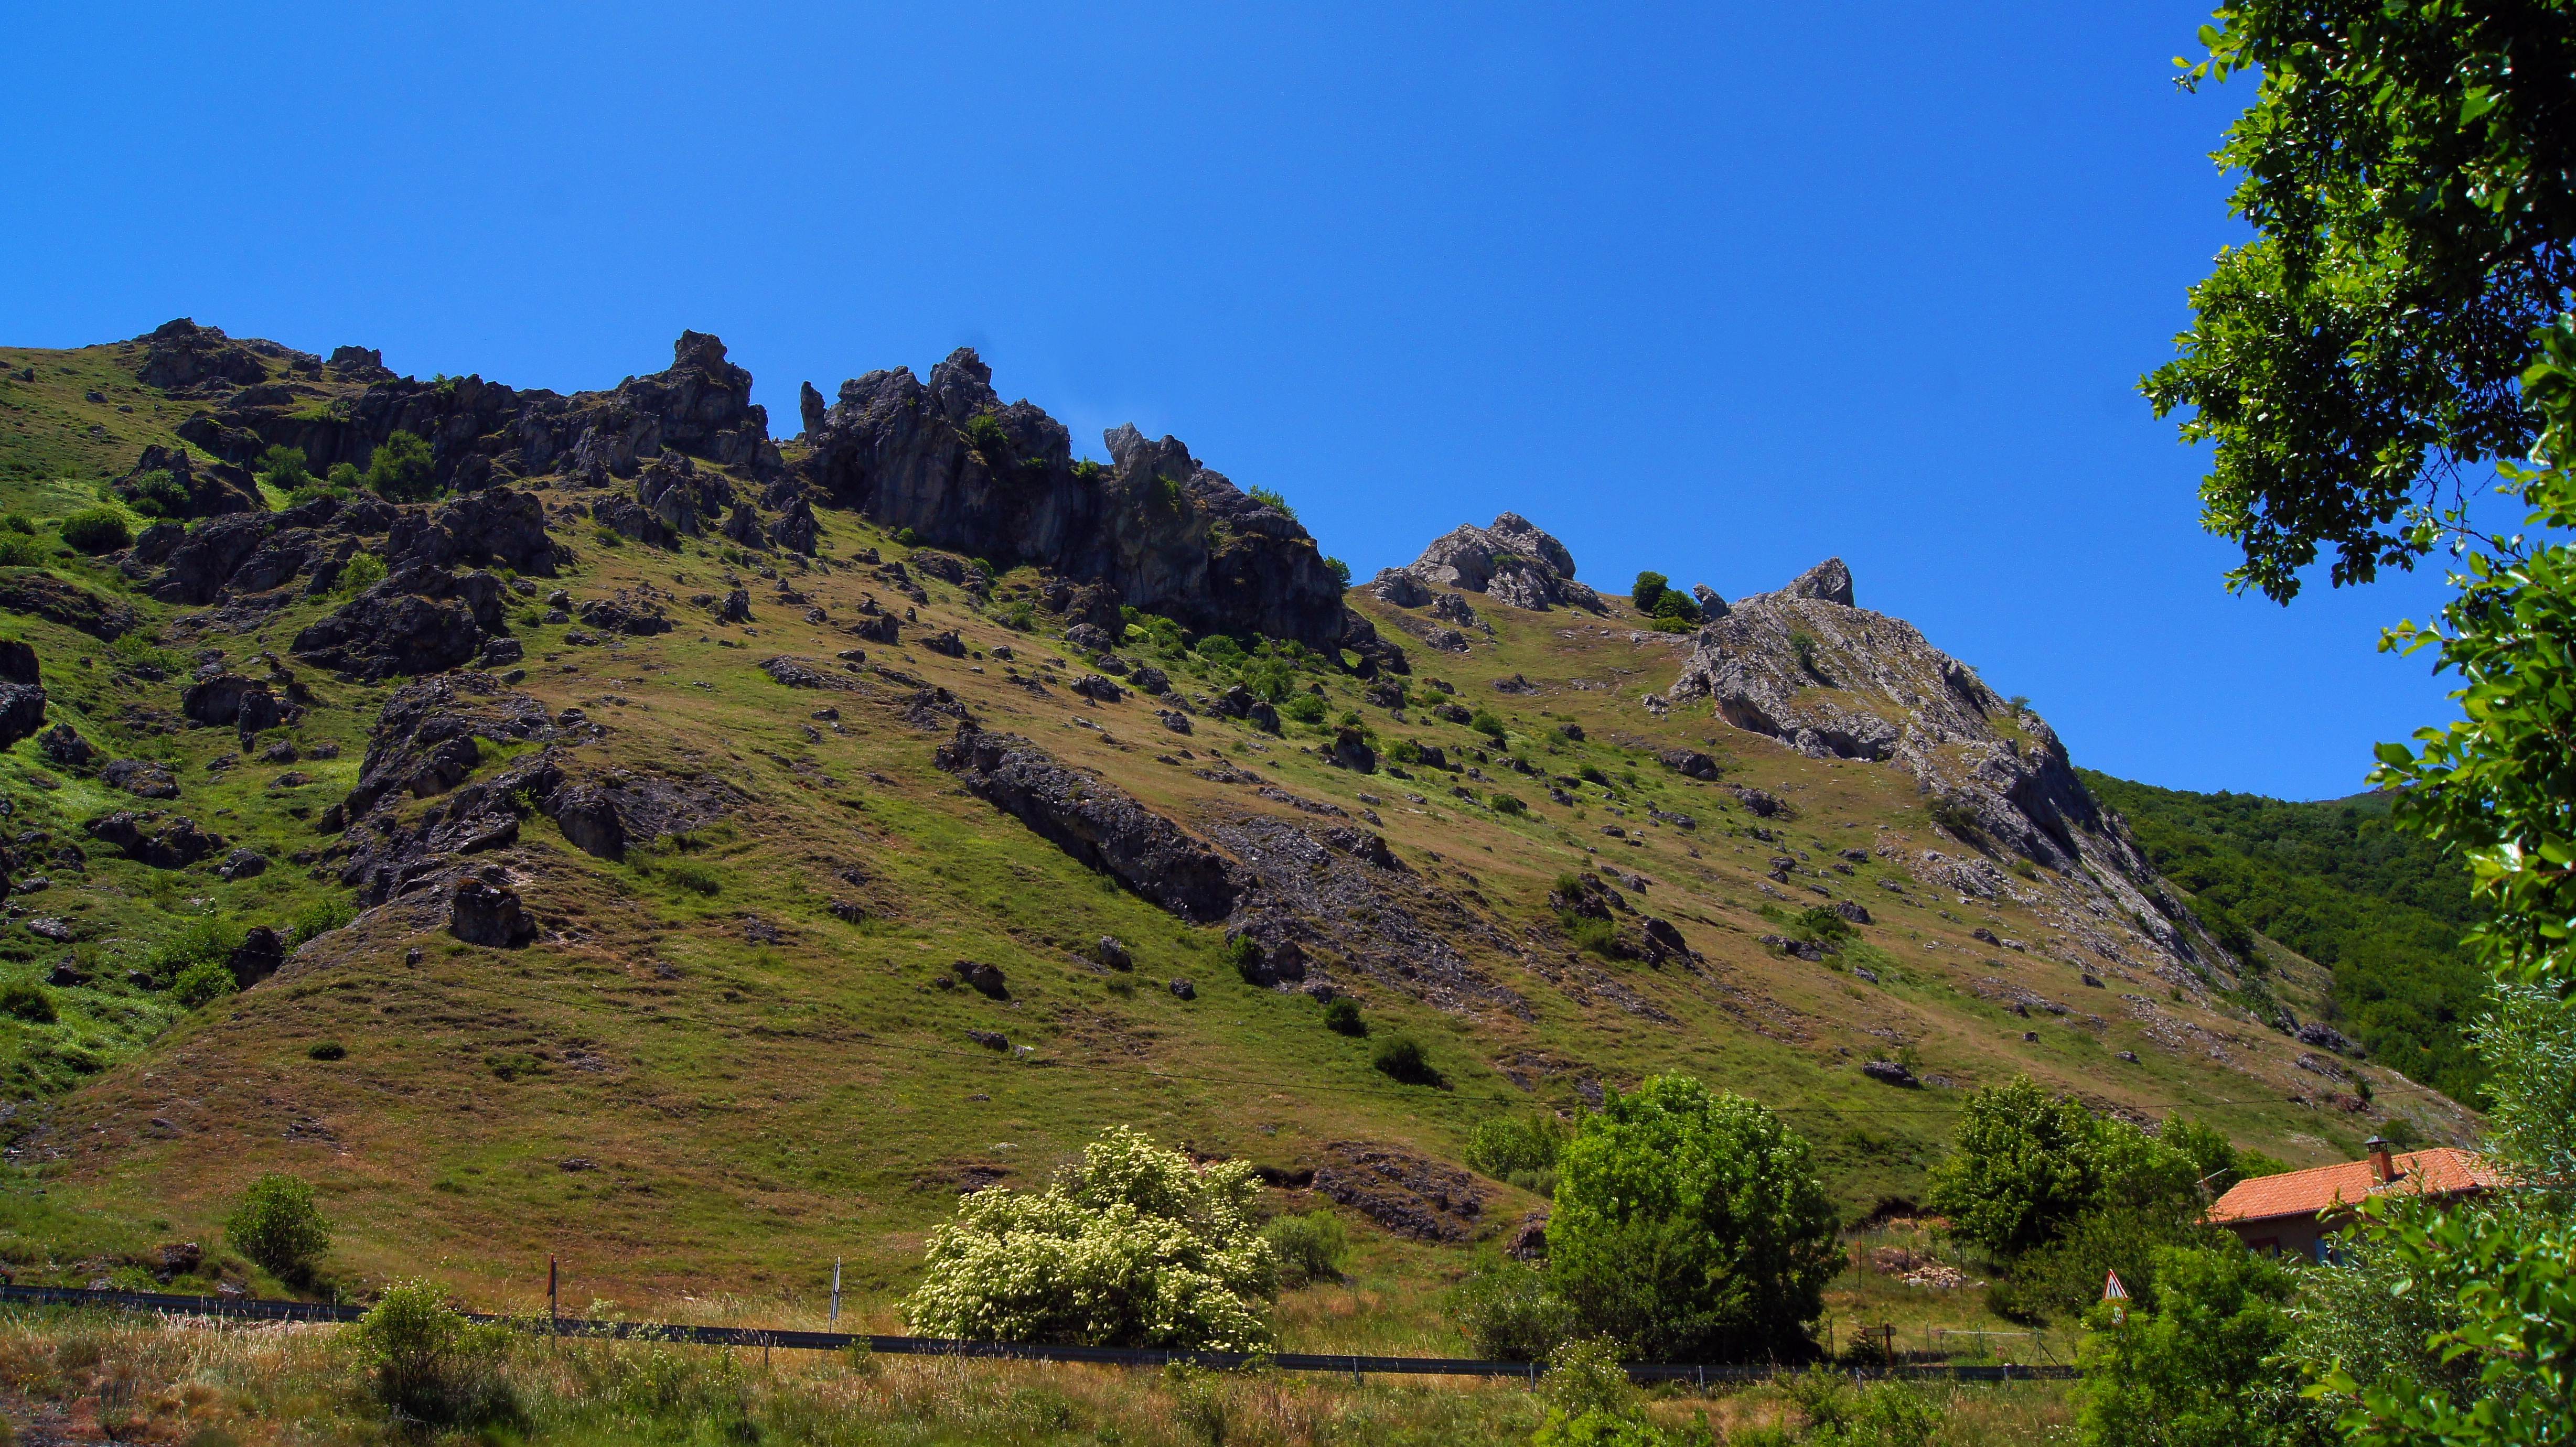
landscape, wilderness, mountain, trail, meadow, hill, valley, mountain range, ridge, spain, vegetation, plateau, leon, paisajes, ecosystem, espana, ggl1, gaby1, sonydt18250, sonyslta55, landform, caldasdegetino, geographical feature, mountainous landforms